Cessna Citation Excel

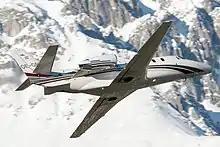
Cessna Model 560XL Citation XLS taking off from Innsbruck Airport (February 2014)

To produce the Excel, Cessna took the X's cabin fuselage (itself inherited from the Citation III), shortened it by about , and mated it with an unswept wing utilising a supercritical airfoil based on the Citation S/II's wing and the tail from the Citation V.